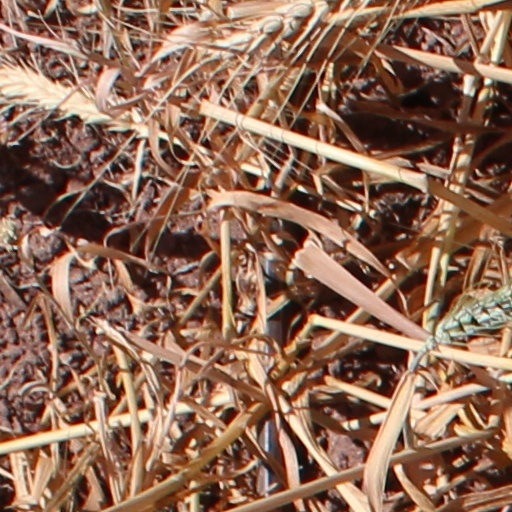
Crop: wheat